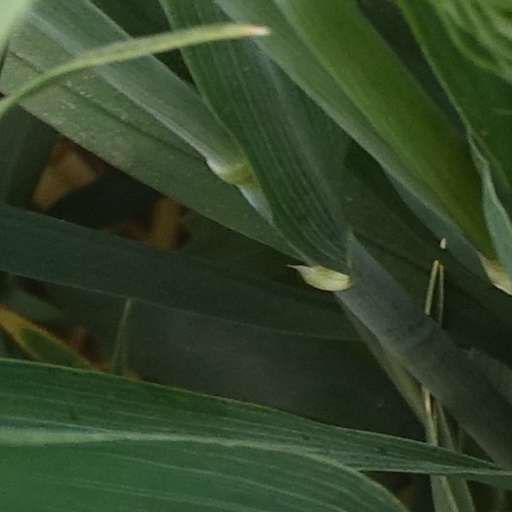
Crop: wheat